Anna Christie (1923 film)

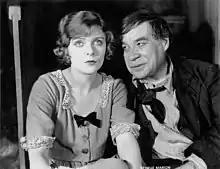
Still with Blanche Sweet and George Marion, Sr.

Prints of "Anna Christie" are located in the Museum of Modern Art in New York City, George Eastman Museum Motion Picture Collection, Gosfilmofond in Moscow, Cineteca Del Friuli in Genoma, Italy, and Harvard Film Archive.